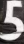
Number: 5